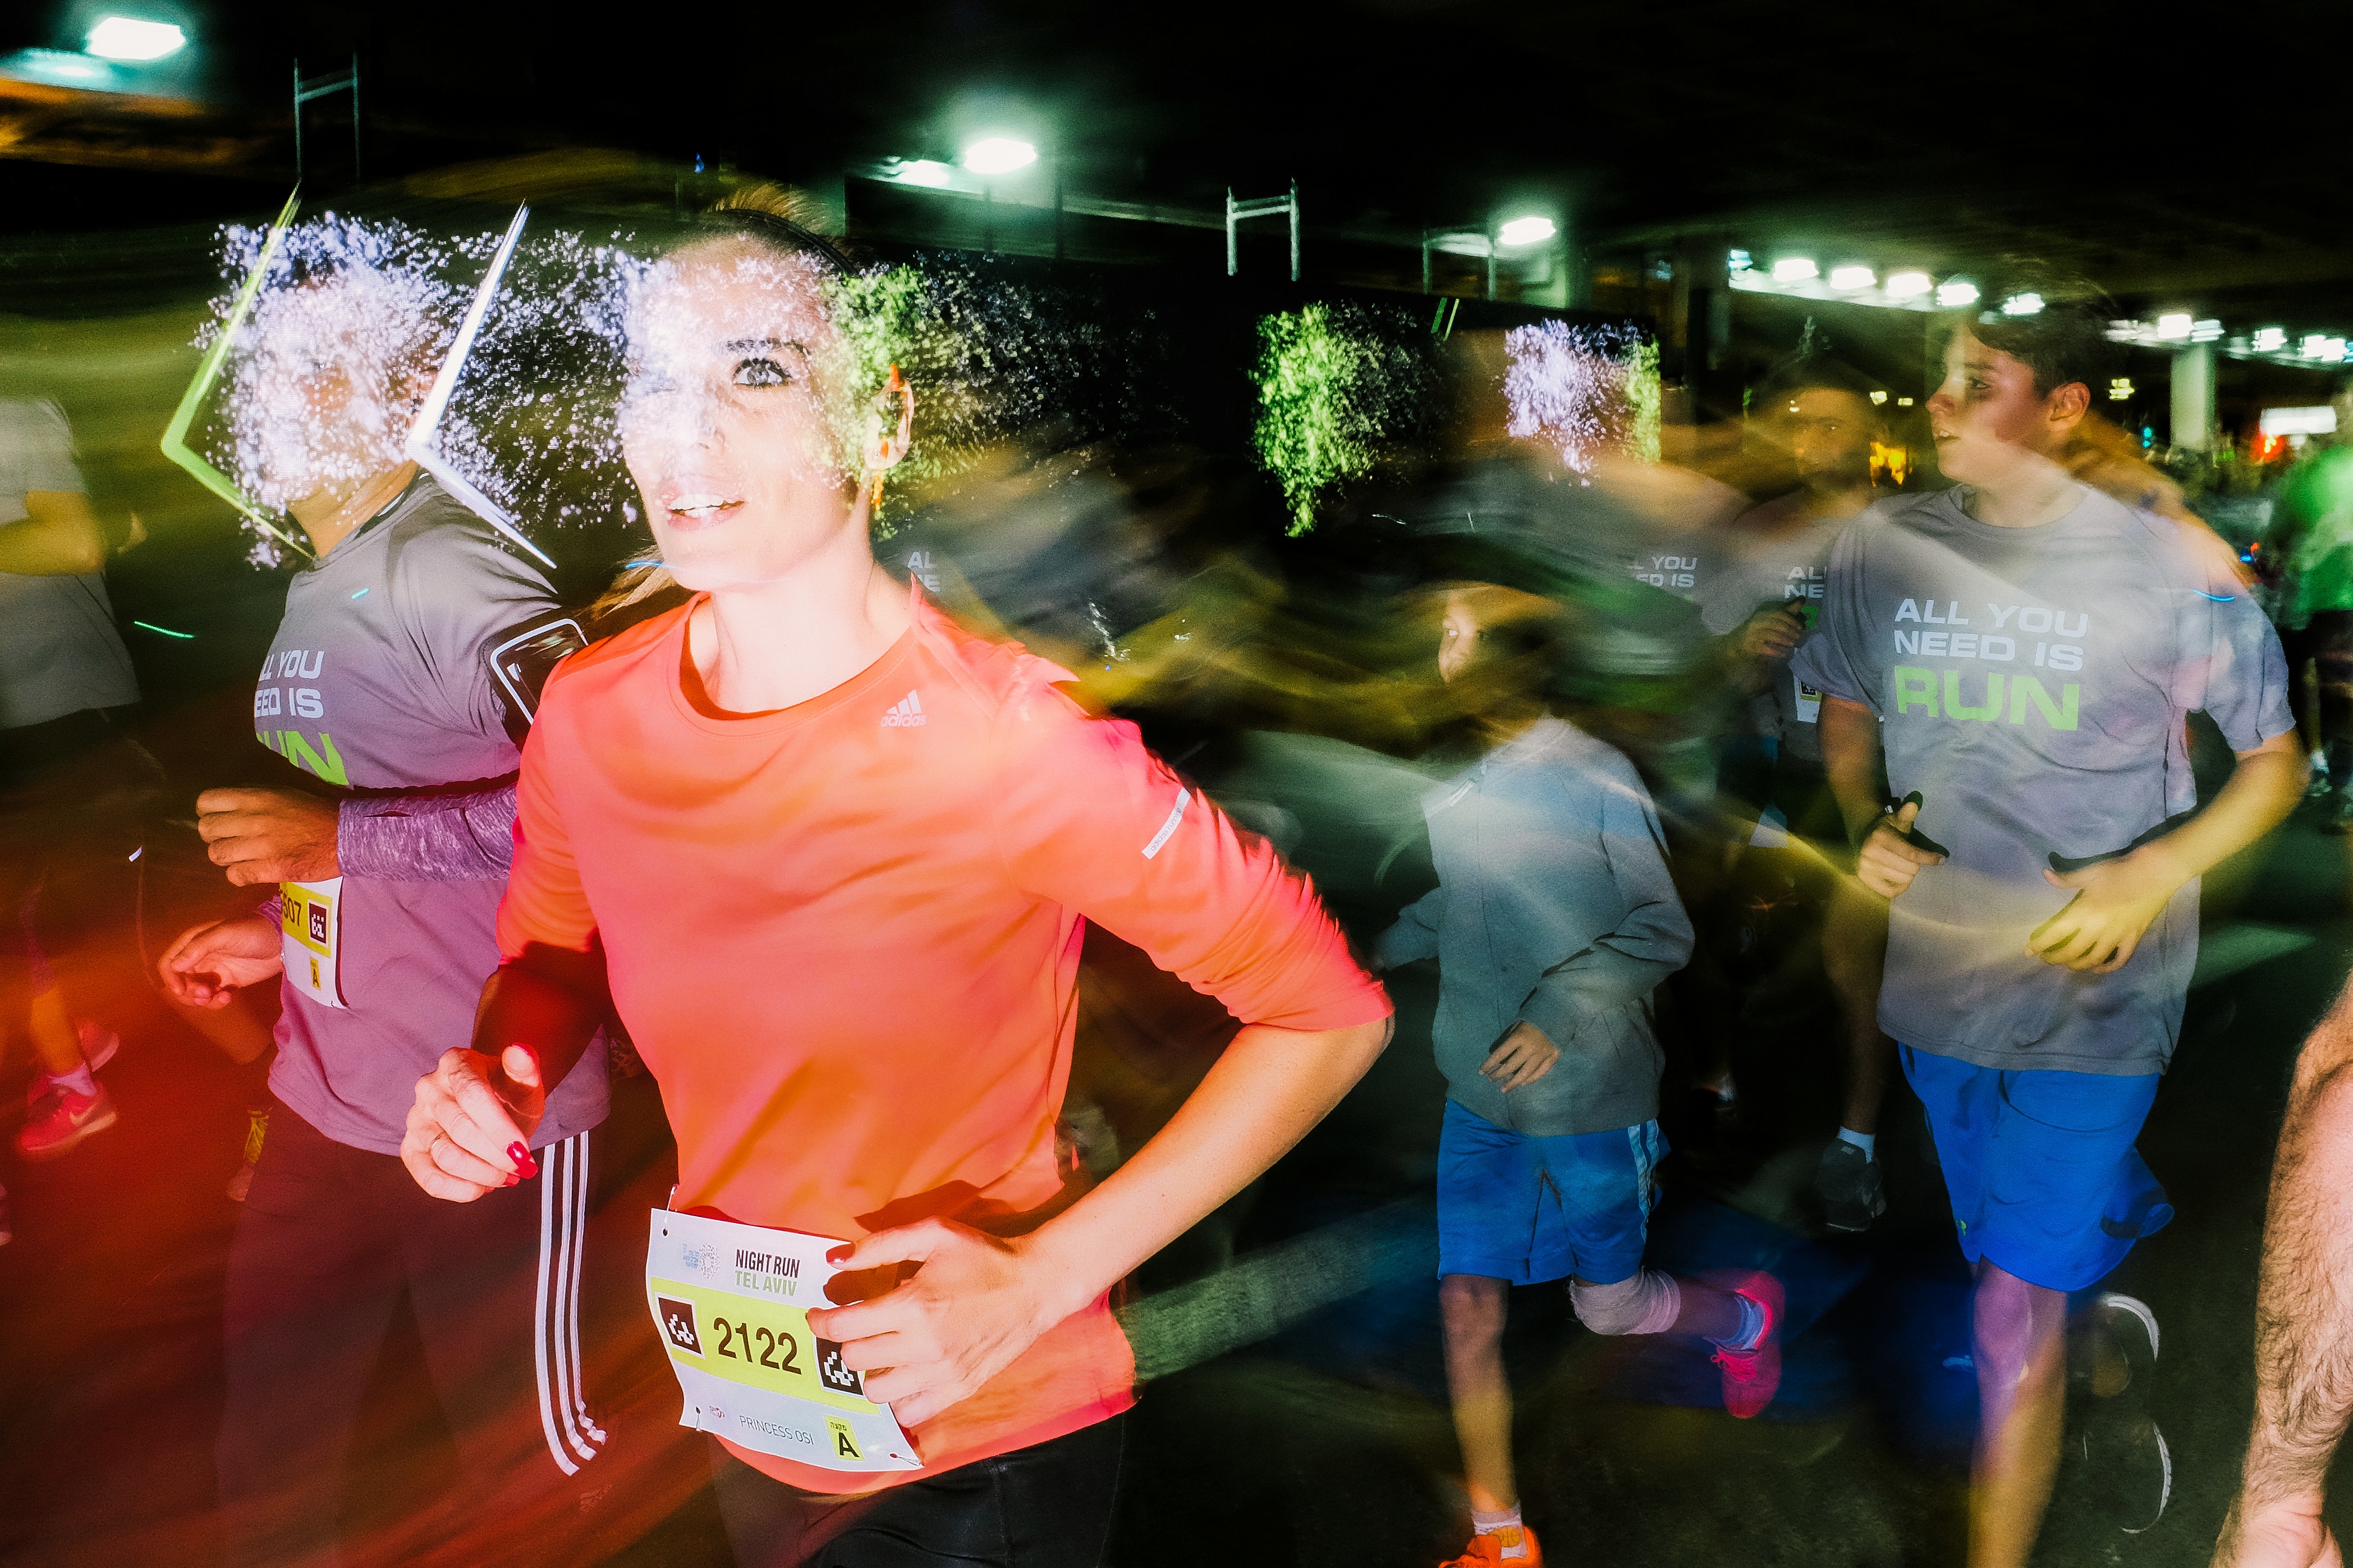
person, people, running, run, fujifilm, streetphotography, race, fun, sports, eye, x100s, nightrun, nightruntelaviv2016, strret, streetrun, tlv, telaviv, justonelook, thesounddefects, physical exercise, human action